Bytown

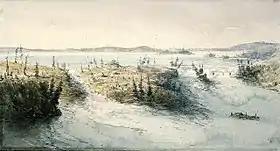
The Chaudière Falls and Chaudière Island in 1838 before damming.

Richmond Landing was a small settlement started in 1809 with Jehiel Collins' store, which preceded Bytown in present-day Ottawa. It was located just south of Victoria Island east of the present-day Portage Bridge in present-day Lebreton Flats. Wright's Town (Hull, Quebec), just across the Ottawa River, also near the Chaudière Falls, had already been founded by this time.